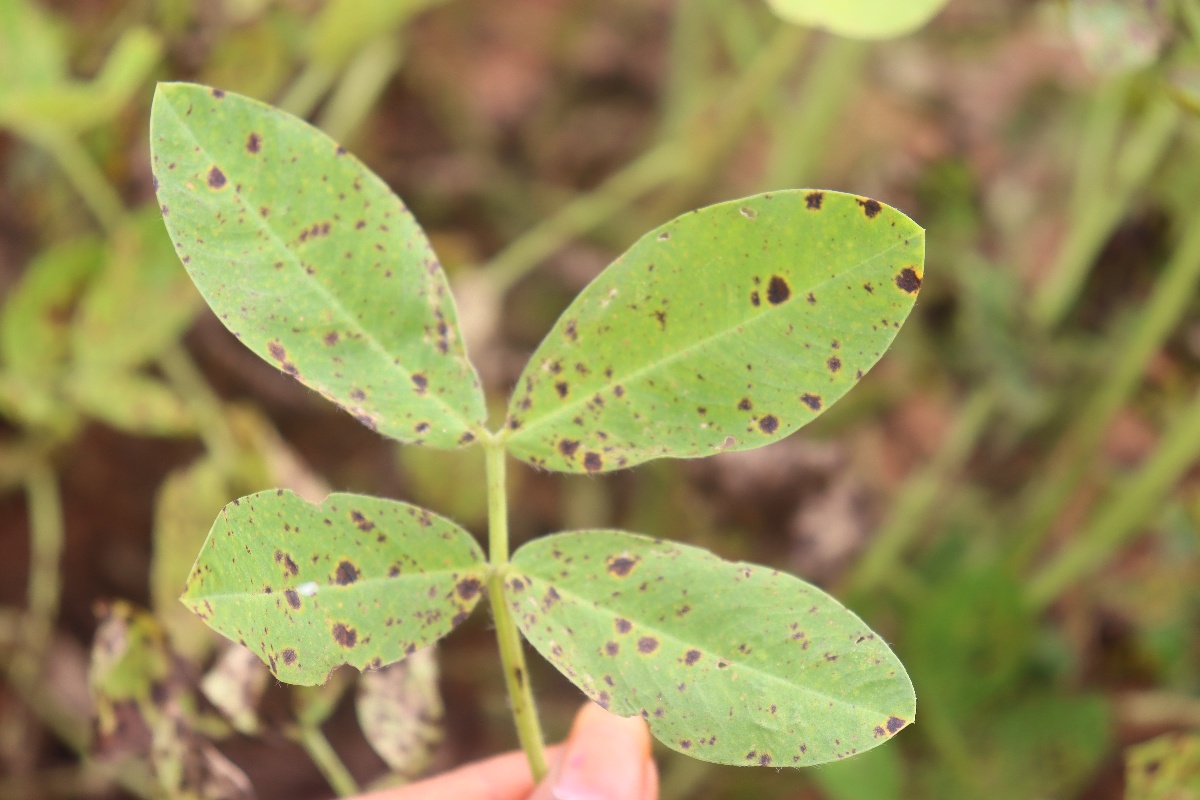
Label: late leaf spot